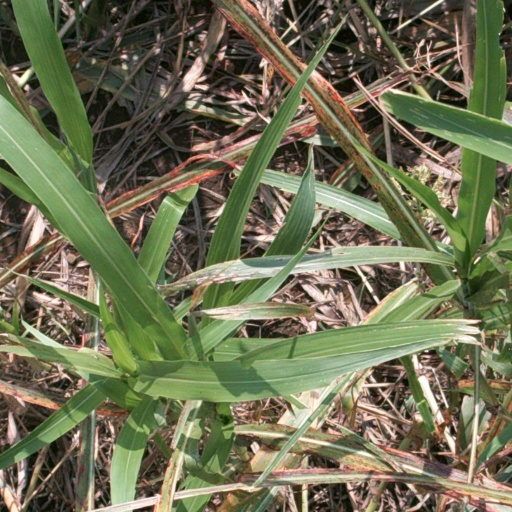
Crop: sorghum